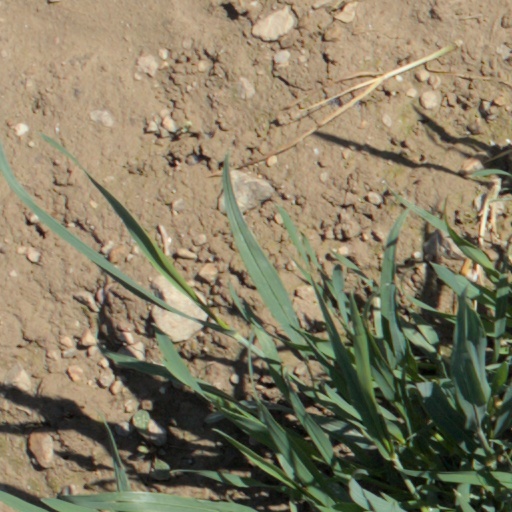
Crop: wheat